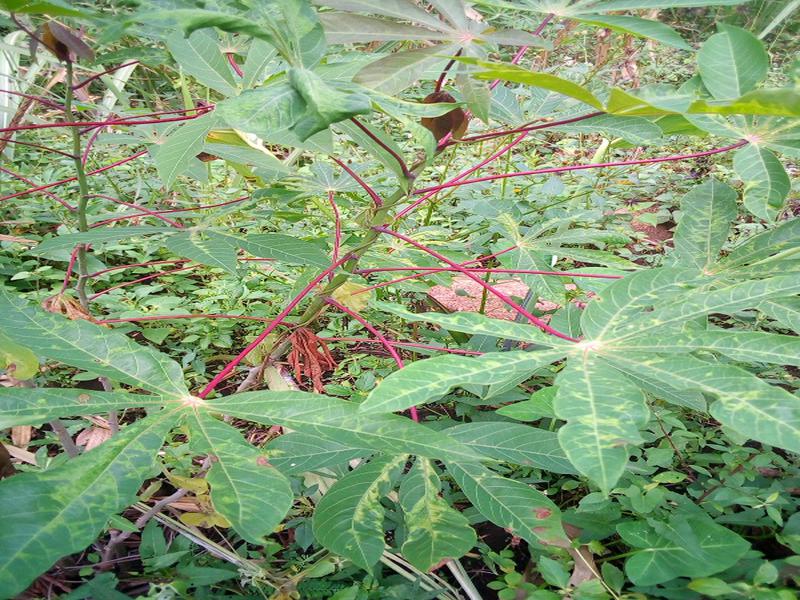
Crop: cassava
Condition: mosaic_disease